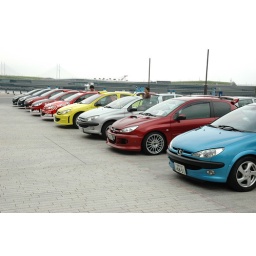
Scenery of event of French car &amp;quot;French French 2008&amp;quot; held in Yokohama red brick warehouse on June 28.